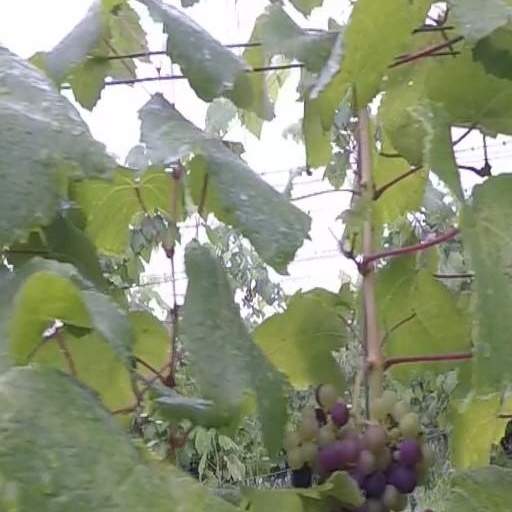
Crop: grape